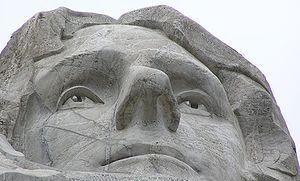
Le mont Rushmore est l'objet d'un mémorial national américain sur le territoire de la ville de Keystone, près de Rapid City, dans l'État du Dakota du Sud. Consistant en une sculpture monumentale de granite localisée à l’intérieur du mémorial présidentiel des États-Unis, il retrace cent cinquante ans de l'histoire du pays.